Castle of the Pico

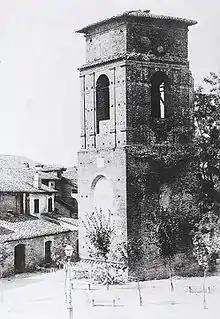
The Clock Tower, demolished in 1888

The Square Tower ("Torre di Piazza"), later called Tower of the Hours ("Torre delle Ore") or Clock Tower ("Torre dell'Orologio"), was located at the extreme north-east point of the castle and directly overlooked today's Costituente Square, next to the Teatro Nuovo at the corner with Giovanni Tabacchi street, i.e. at the exact point where the newspaper kiosk (now converted into an exhibition window) was located. In 1837 the mayor of Mirandola, Count Felice Ceccopieri, had the clock transferred from the tower to the Town hall of Mirandola. The tower, the last remaining survivor of the Mirandola fortress, was unexpectedly demolished in 1888, as it was considered a place of decay.